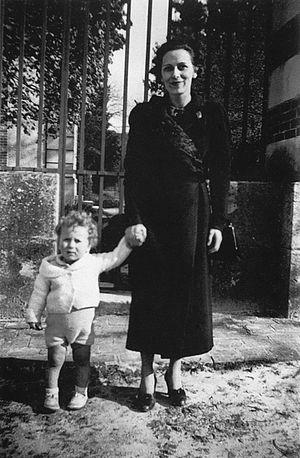
Ariadna Aleksandrovna Scriabina, née le 26 octobre 1905 et décédée le 22 juillet 1944, est une poétesse russe et une héroïne de la résistance française.